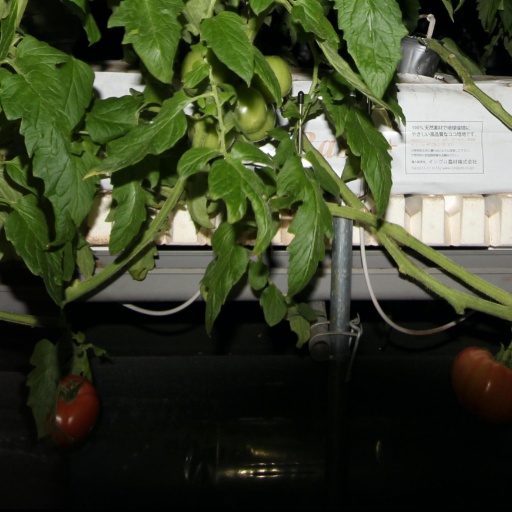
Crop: tomato